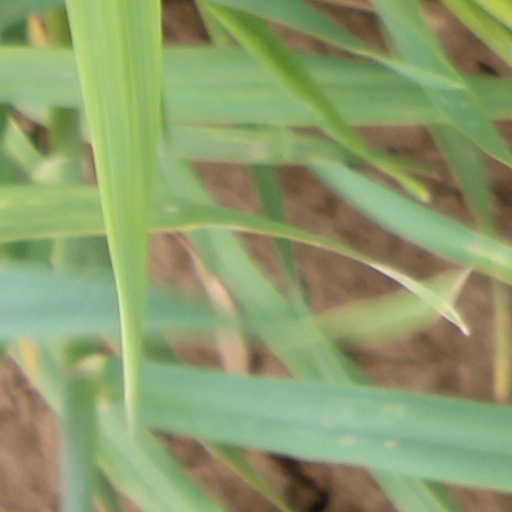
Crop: wheat